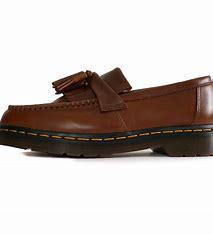
Brand: Dr.
Model: Martens 100